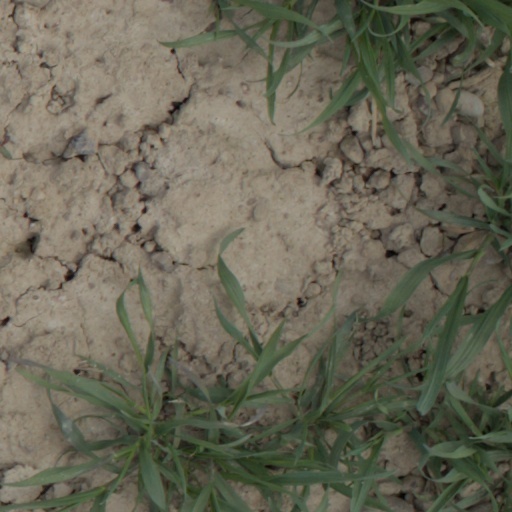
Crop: wheat